Tharsis quadrangle

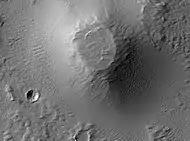
Ulysses Fossae mound, as seen by HiRISE

The Tharsis quadrangle is also home to large troughs (long narrow depressions) called fossae in the geographical language used for Mars. Fossae in this area are Ulysses Fossae, Olympica Fossae, Ceraunius Fossae, and Tractus Fossae. These troughs form when the crust is stretched until it breaks. The stretching can be due to the large weight of a nearby volcano. Studies have shown that the volcanoes of Tharsis caused most of the major fossae on Mars. The stress that caused the fossae and other tectonic features is centered in Noctis Labyrinthus, at 4 S and 253 E. But the center has moved somewhat over time. Fossae/pit craters are common near volcanoes in the Tharsis and Elysium system of volcanoes. A trough often has two breaks with a middle section moving down, leaving steep cliffs along the sides; such a trough is called a graben. Studies have found that on Mars a fault may be as deep as 5 km, that is the break in the rock goes down to 5 km. Moreover, the crack or fault sometimes widens or dilates. This widening causes a void to form with a relatively high volume. When material slides into the void, a pit crater or a pit crater chain forms. Pit craters do not have rims or ejecta around them, like impact craters do. On Mars, individual pit craters can join to form chains or even to form troughs that are sometimes scalloped. Other ideas have been suggested for the formation of fossae and pit craters. There is evidence that they are associated with dikes of magma. Magma might move along, under the surface, breaking the rock and, more importantly, melting ice. The resulting action would cause a crack to form at the surface. Pit craters are not common on Earth. Sinkholes, where the ground falls into a hole (sometimes in the middle of a town) resemble pit craters on Mars. However, on the Earth these holes are caused by limestone being dissolved thereby causing a void.